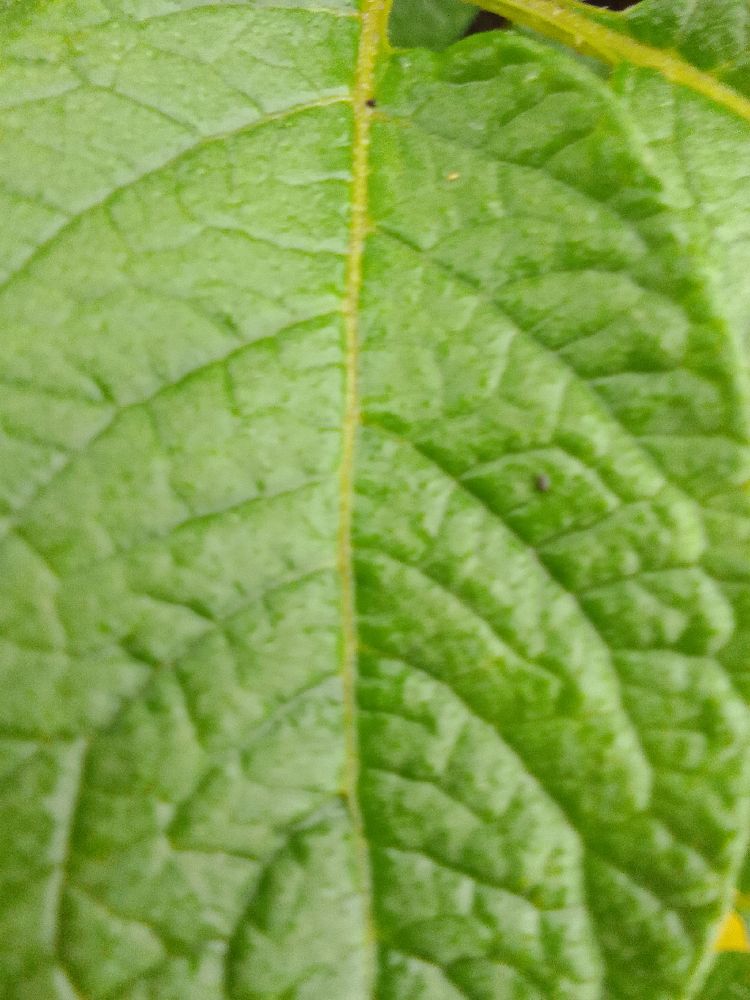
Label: Healthy